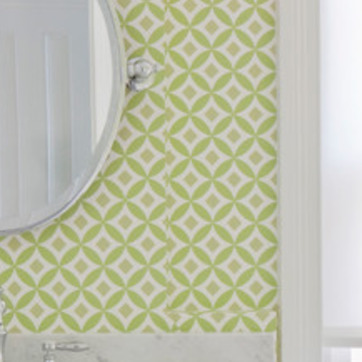
Material: wallpaper